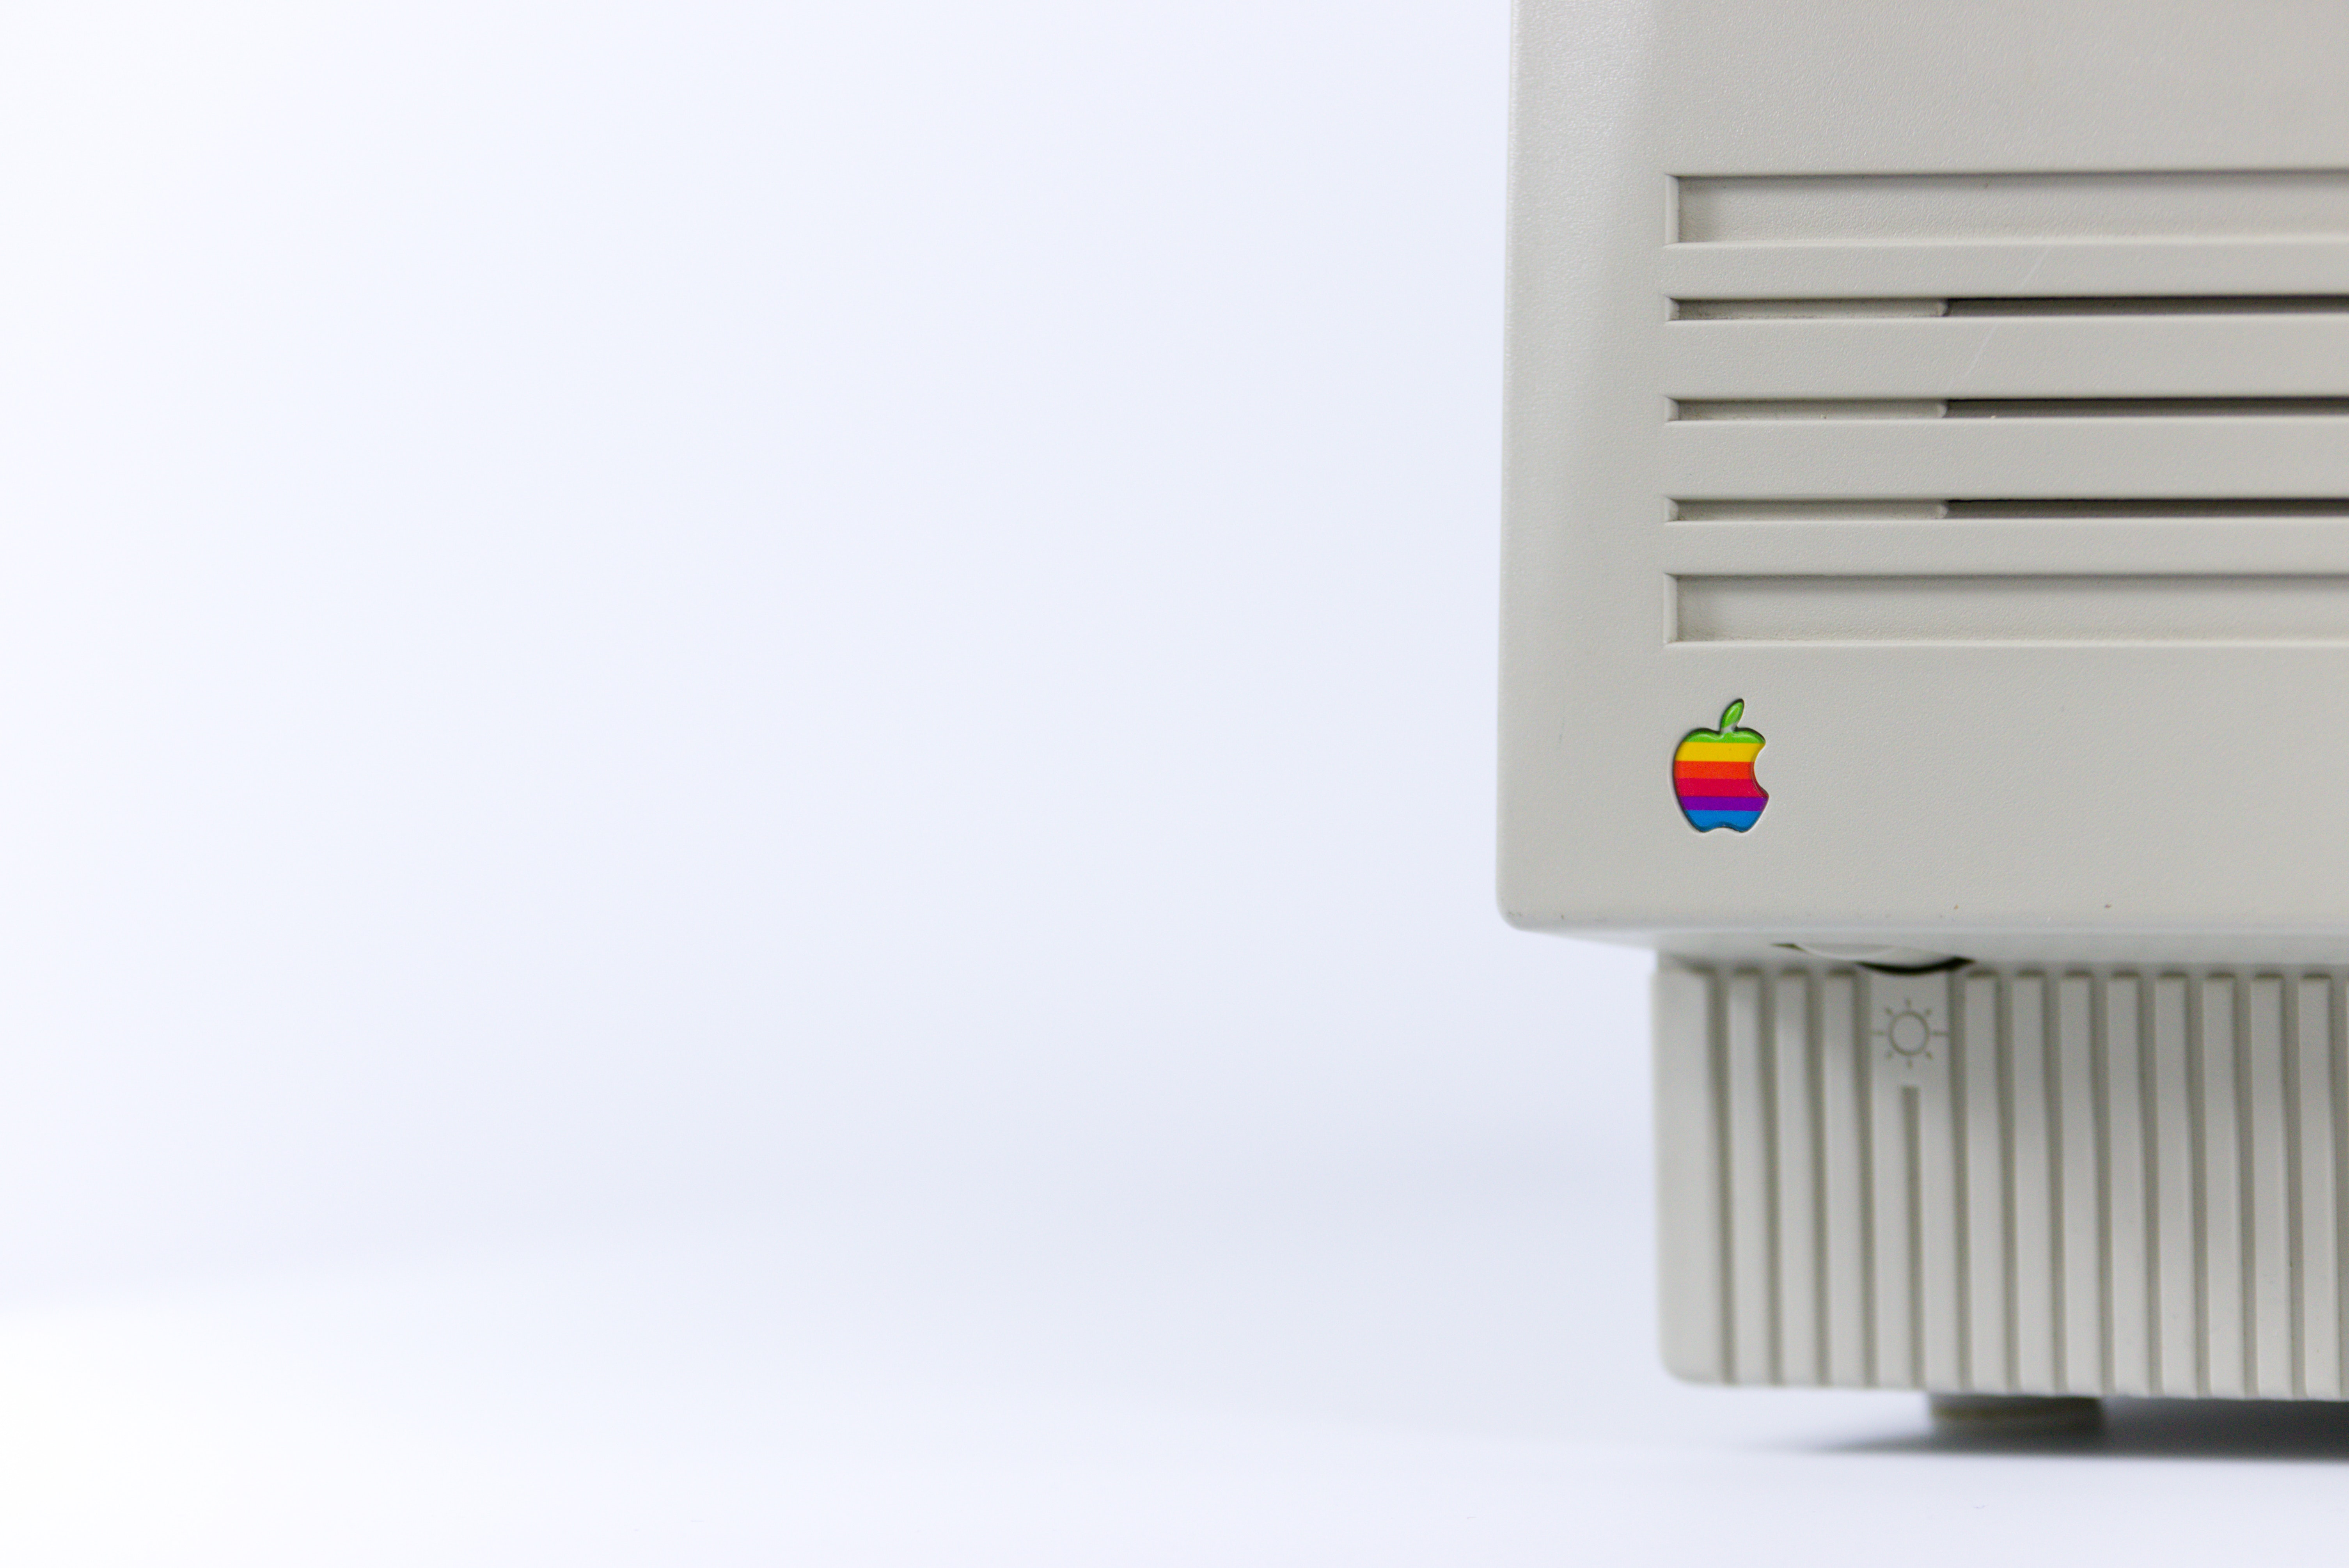
product, technology, electronic device, air conditioning, electronics